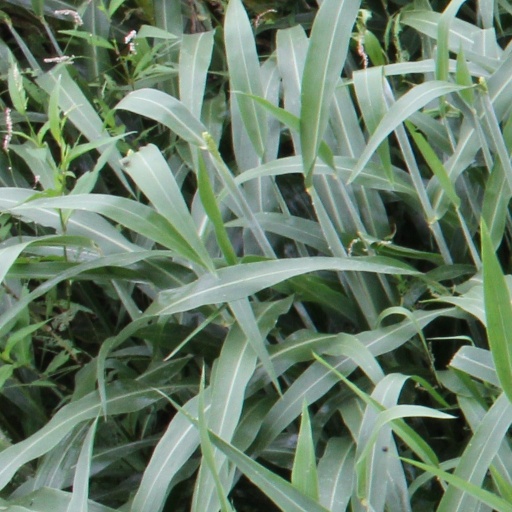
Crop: sorghum